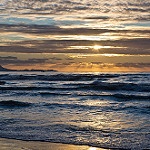
Label: sea